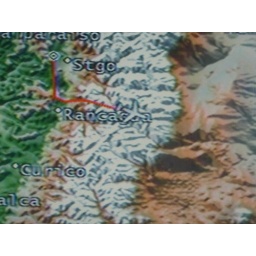
About in the middle of the Andes. The seatbelt sign stayed on the whole time we were flying over the mountains.